Toni Morrison

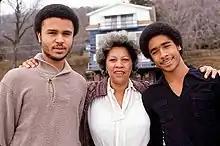
Morrison, with her sons Ford (left) and Slade (right) at their upstate New York home, between 1980 and 1987

In 1987, Morrison published her most celebrated novel, "Beloved". It was inspired by the true story of an enslaved African-American woman, Margaret Garner, whose story Morrison had discovered when compiling "The Black Book". Garner had escaped slavery but was pursued by slave hunters. Facing a return to slavery, Garner killed her two-year-old daughter but was captured before she could kill herself. Morrison's novel imagines the dead baby returning as a ghost, Beloved, to haunt her mother and family.